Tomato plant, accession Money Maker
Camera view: vertical (180 deg); turntable rotation: 120 degrees
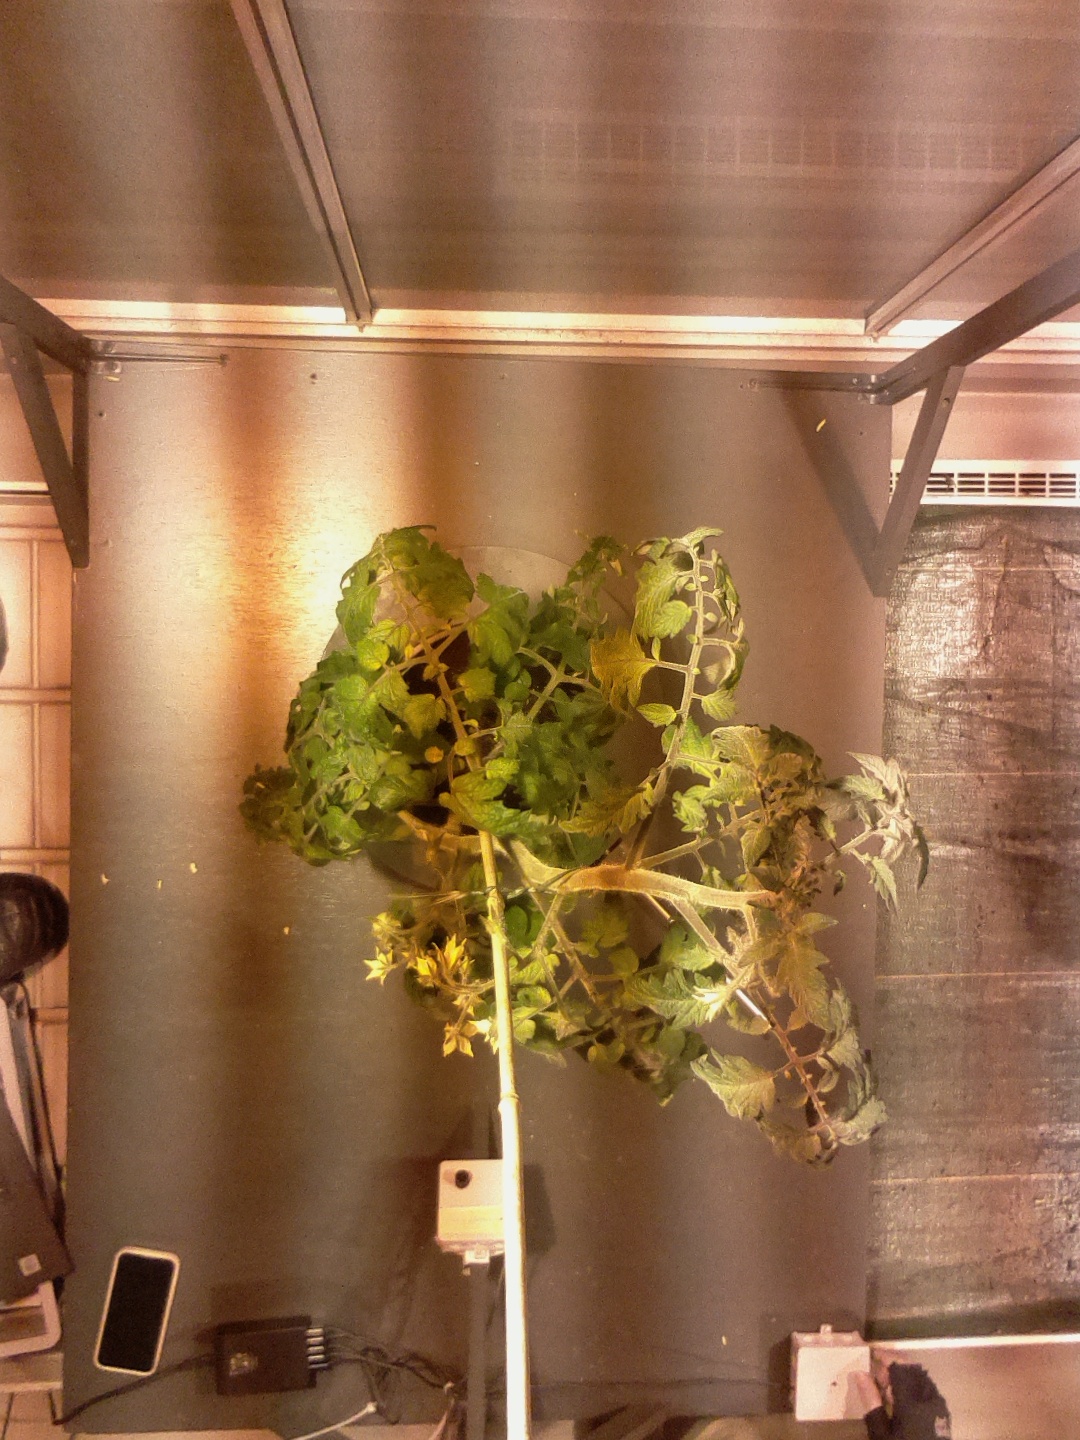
BBCH growth stage 70: Fruits at the main stem or branches visibles